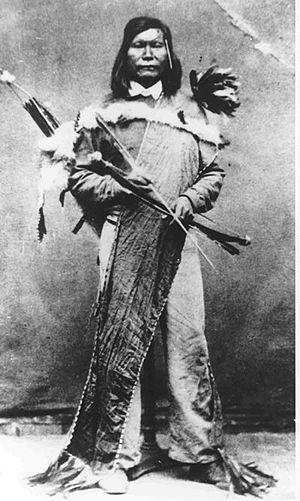
Numaga, né vers 1830 et mort le 5 novembre 1871 de la tuberculose, est un chef païute qui combattit durant la guerre des Païutes de 1860.